Jan Bazen

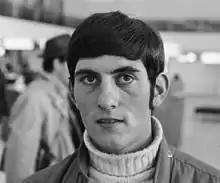
Jan Bazen in 1970

Cornelis Jan Bazen (born 3 January 1948) is a former speed skater from the Netherlands. He dominated the national sprint championships in the early 1970s, winning them in 1970–1972, finishing second in 1973–1974 and third in 1975–1976. He competed at the 1976 Winter Olympics in the 500 m and finished in 6th place.